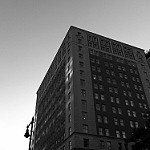
Label: B & W